UVS (Juno)

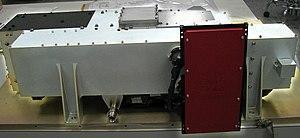
"Juno"s UVS instrument

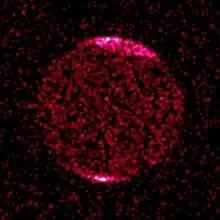
Here is an observation of Jupiter in X-rays by Chandra. CXO's high angular resolution provided a theory-challenging breakthroughwhy were the emissions coming from the poles?

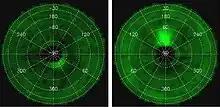
Distribution of acetylene at Jupiter's poles; this data was collected by the CIRS instrument on the Cassini spacecraft during its 2001 flyby of Jupiter.

UVS, known as the Ultraviolet Spectrograph or Ultraviolet Imaging Spectrometer is the name of an instrument on the "Juno" orbiter for Jupiter. The instrument is an imaging spectrometer that observes the ultraviolet range of light wavelengths, which is shorter wavelengths than visible light but longer than X-rays. Specifically, it is focused on making remote observations of the aurora, detecting the emissions of gases such as hydrogen in the far-ultraviolet. UVS will observes light from as short a wavelength as 70 nm up to 200 nm, which is in the extreme and far ultraviolet range of light. The source of aurora emissions of Jupiter is one of the goals of the instrument. UVS is one of many instruments on "Juno", but it is in particular designed to operate in conjunction with JADE, which observes high-energy particles. With both instruments operating together, both the UV emissions and high-energy particles at the same place and time can be synthesized. This supports the Goal of determining the source of the Jovian magnetic field. There has been a problem understanding the Jovian aurora, ever since Chandra determined X-rays were coming not from, as it was thought Io's orbit but from the polar regions. Every 45 minutes an X-ray hot-spot pulsates, corroborated by a similar previous detection in radio emissions by Galileo and Cassini spacecraft. One theory is that its related to the solar wind. The mystery is not that there are X-rays coming Jupiter, which has been known for decades, as detected by previous X-ray observatories, but rather why with the Chandra observation, that pulse was coming from the north polar region.